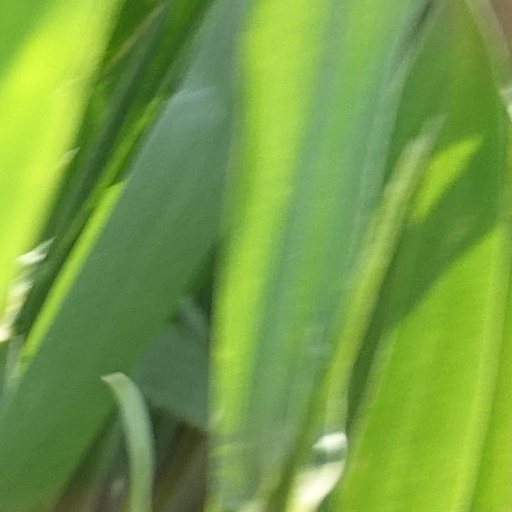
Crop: wheat